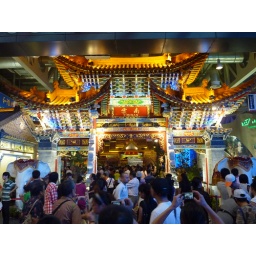
Found in the 'Chinese Provinces Pavilion' Inside the ground floor of the Chinese Pavilion.